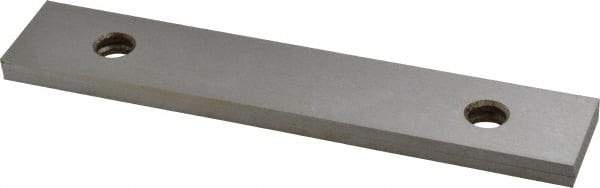
Value Collection - 6" Long x 1-1/8" High x 1/8" Thick, Tool Steel Parallel - 0.0002" Parallelism, Sold as Matched Pair
Item #: 06820807 Brand: Value Collection Exact Tooling IR#: 04 Product Specifications Length (Inch) 6 Height (Inch) 1-1/8 Thickness (Inch) 1/8 Material Tool Steel Parallelism (Decimal Inch) 0.000200 Sold As Matched Pair Squareness 0.0005" Per 1" Accuracy (Decimal Inch) 0.001000
Brand: Value Collection
Category: Hardware > Tools > Measuring Tools & Sensors > Calipers